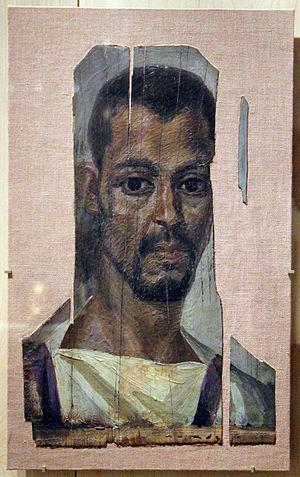
portrait d'homme AF 6883.